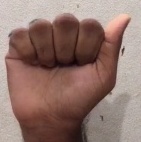
ASL sign: A